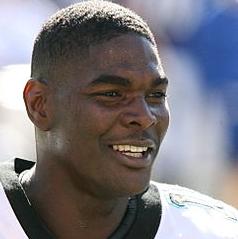
Age: 33